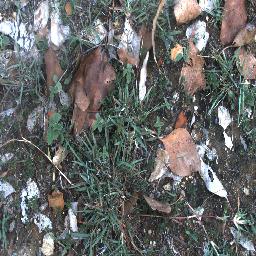
Label: negative